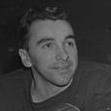
Age: 30